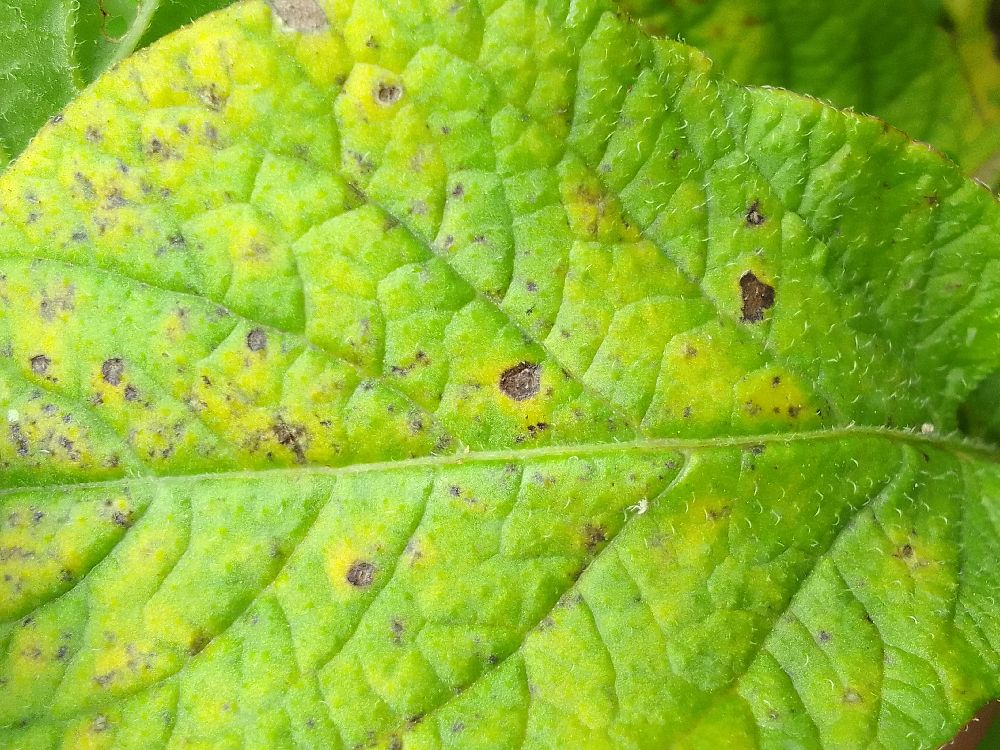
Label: Early blight